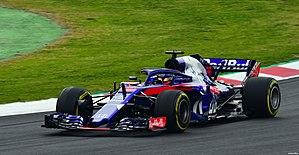
La Toro Rosso STR13 est la monoplace de Formule 1 engagée par la Scuderia Toro Rosso dans le cadre du championnat du monde de Formule 1 2018. La paire de pilotes officialisés à son volant est le Français Pierre Gasly et le Néo-Zélandais Brendon Hartley. Conçue par l'ingénieur britannique James Key, la STR13 est présentée le 26 février 2018 sur le circuit de Barcelone.